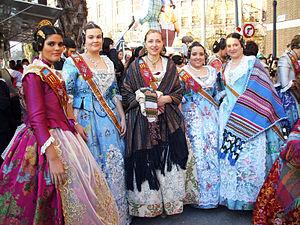
Les fallas, en castillan ou falles, en valencien, sont une fête populaire dont l'apogée se situe entre le 15 et le 19 mars, jour de la saint Joseph, José en espagnol, patron des charpentiers. Les festivités se déroulent dans les rues et places d'Espagne de Valence et dans plus d'une centaine de villes de la Communauté valencienne.